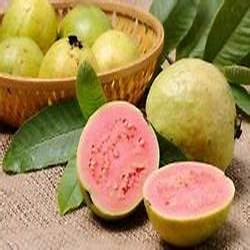
Label: Guava